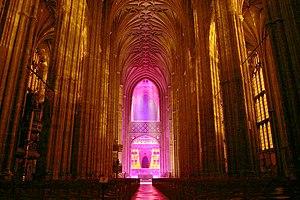
William Peter Charles "Willie" Williams est un directeur artistique spécialisé dans la conception de scènes de concerts, scénographe, vidéaste et éclairagiste pour concerts, pour des scènes de théâtre et des projets de multimédia. Il est surtout connu pour son travail novateur avec le groupe de rock U2, et est reconnu comme l'un des artistes les plus reconnus dans son domaine.